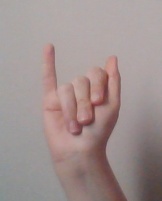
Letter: meem